British Antarctic Territory

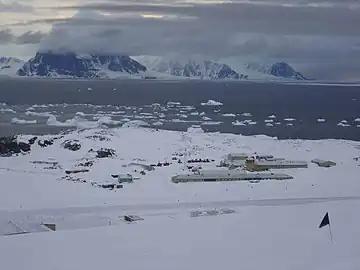
Rothera Research Station

The British Antarctic Survey has two permanently staffed facilities in the Territory: Halley Research Station and Rothera Research Station.